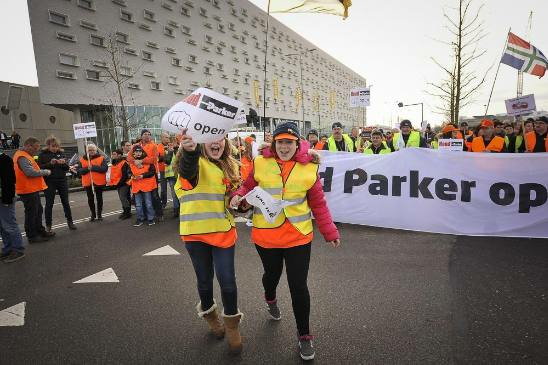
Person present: Yes